Srirama Chandra Bhanja Medical College and Hospital

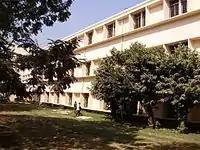

Undergraduate and post graduate students hail from all over India. The campus has five hostels including Old Gents Hostel and New Gents Hostel for undergraduate men. It has one each hostel for undergraduate women, postgraduate women, postgraduate men, house staff students and nursing students.